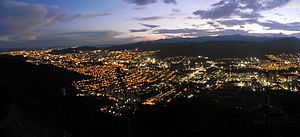
Valencia (Venezuela)
Valencia om natten.
Valencia er en storby i Venezuela, og hovedstad i staten Carabobo.